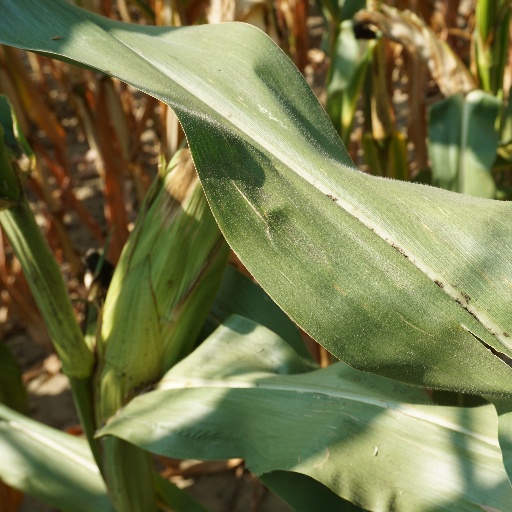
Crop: maize; corn